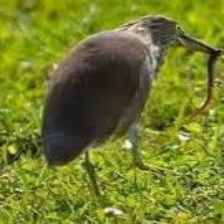
Species: CHINESE POND HERON
Scientific name: ARDEOLA BACCHUS
ImageNet parent category: little_blue_heron